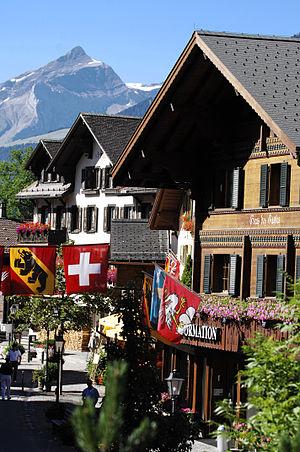
Gstaad /kʃtaːt/ est un village de 3 200 habitants, situé à 1 050 mètres d'altitude dans la commune de Saanen, dans le canton de Berne, en Suisse. Le village se situe historiquement aux confins de l'ancien comté de Gruyère, dépendant de la maison royale de Savoie, dans l'arrondissement administratif du Haut-Simmental-Gessenay.